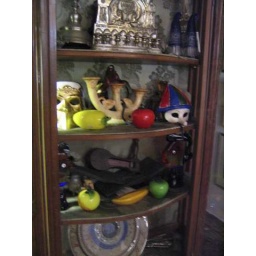
each item in the closet, behind the glass door, carries with it a story worth hearing... the glass fruit especially